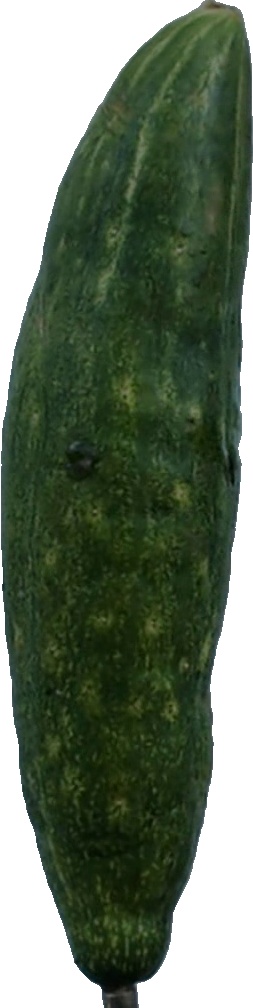
Label: cucumber_3